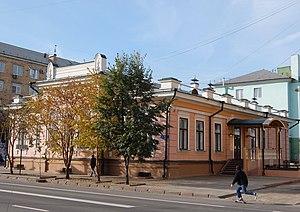
Piotr Ivanovitch Kouznetsov né en 1818 à Krasnoïarsk et mort le 26 décembre 1878 à Saint-Pétersbourg en Russie est un producteur et marchand d'or russe, membre de la première guilde de sa ville de Krasnoïarsk dont il était à la tête de 1853 à 1855, de 1862 à 1864, et de 1871 à 1875.